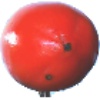
Label: Kaki 1